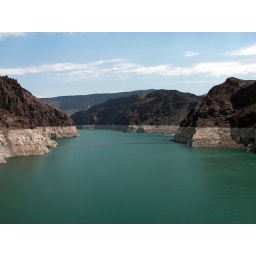
Lake Mead from Hoover Dam. The light/dark division in the rock is the high water line.